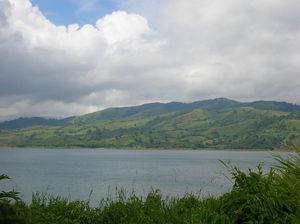
Le lac Arenal est un lac artificiel du Costa Rica. Il est situé au nord-ouest du pays, au pied du volcan du même nom, près de la ville de La Fortuna, dans la région de Guanacaste.